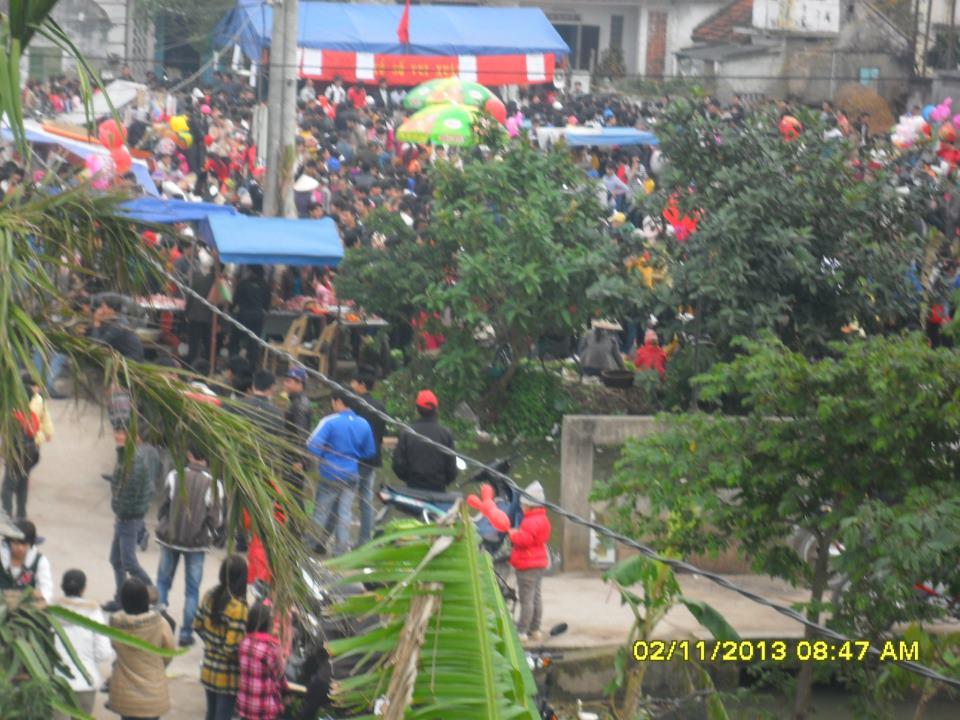
khu chợ trong bức ảnh đang ở trạng thái đông đúc